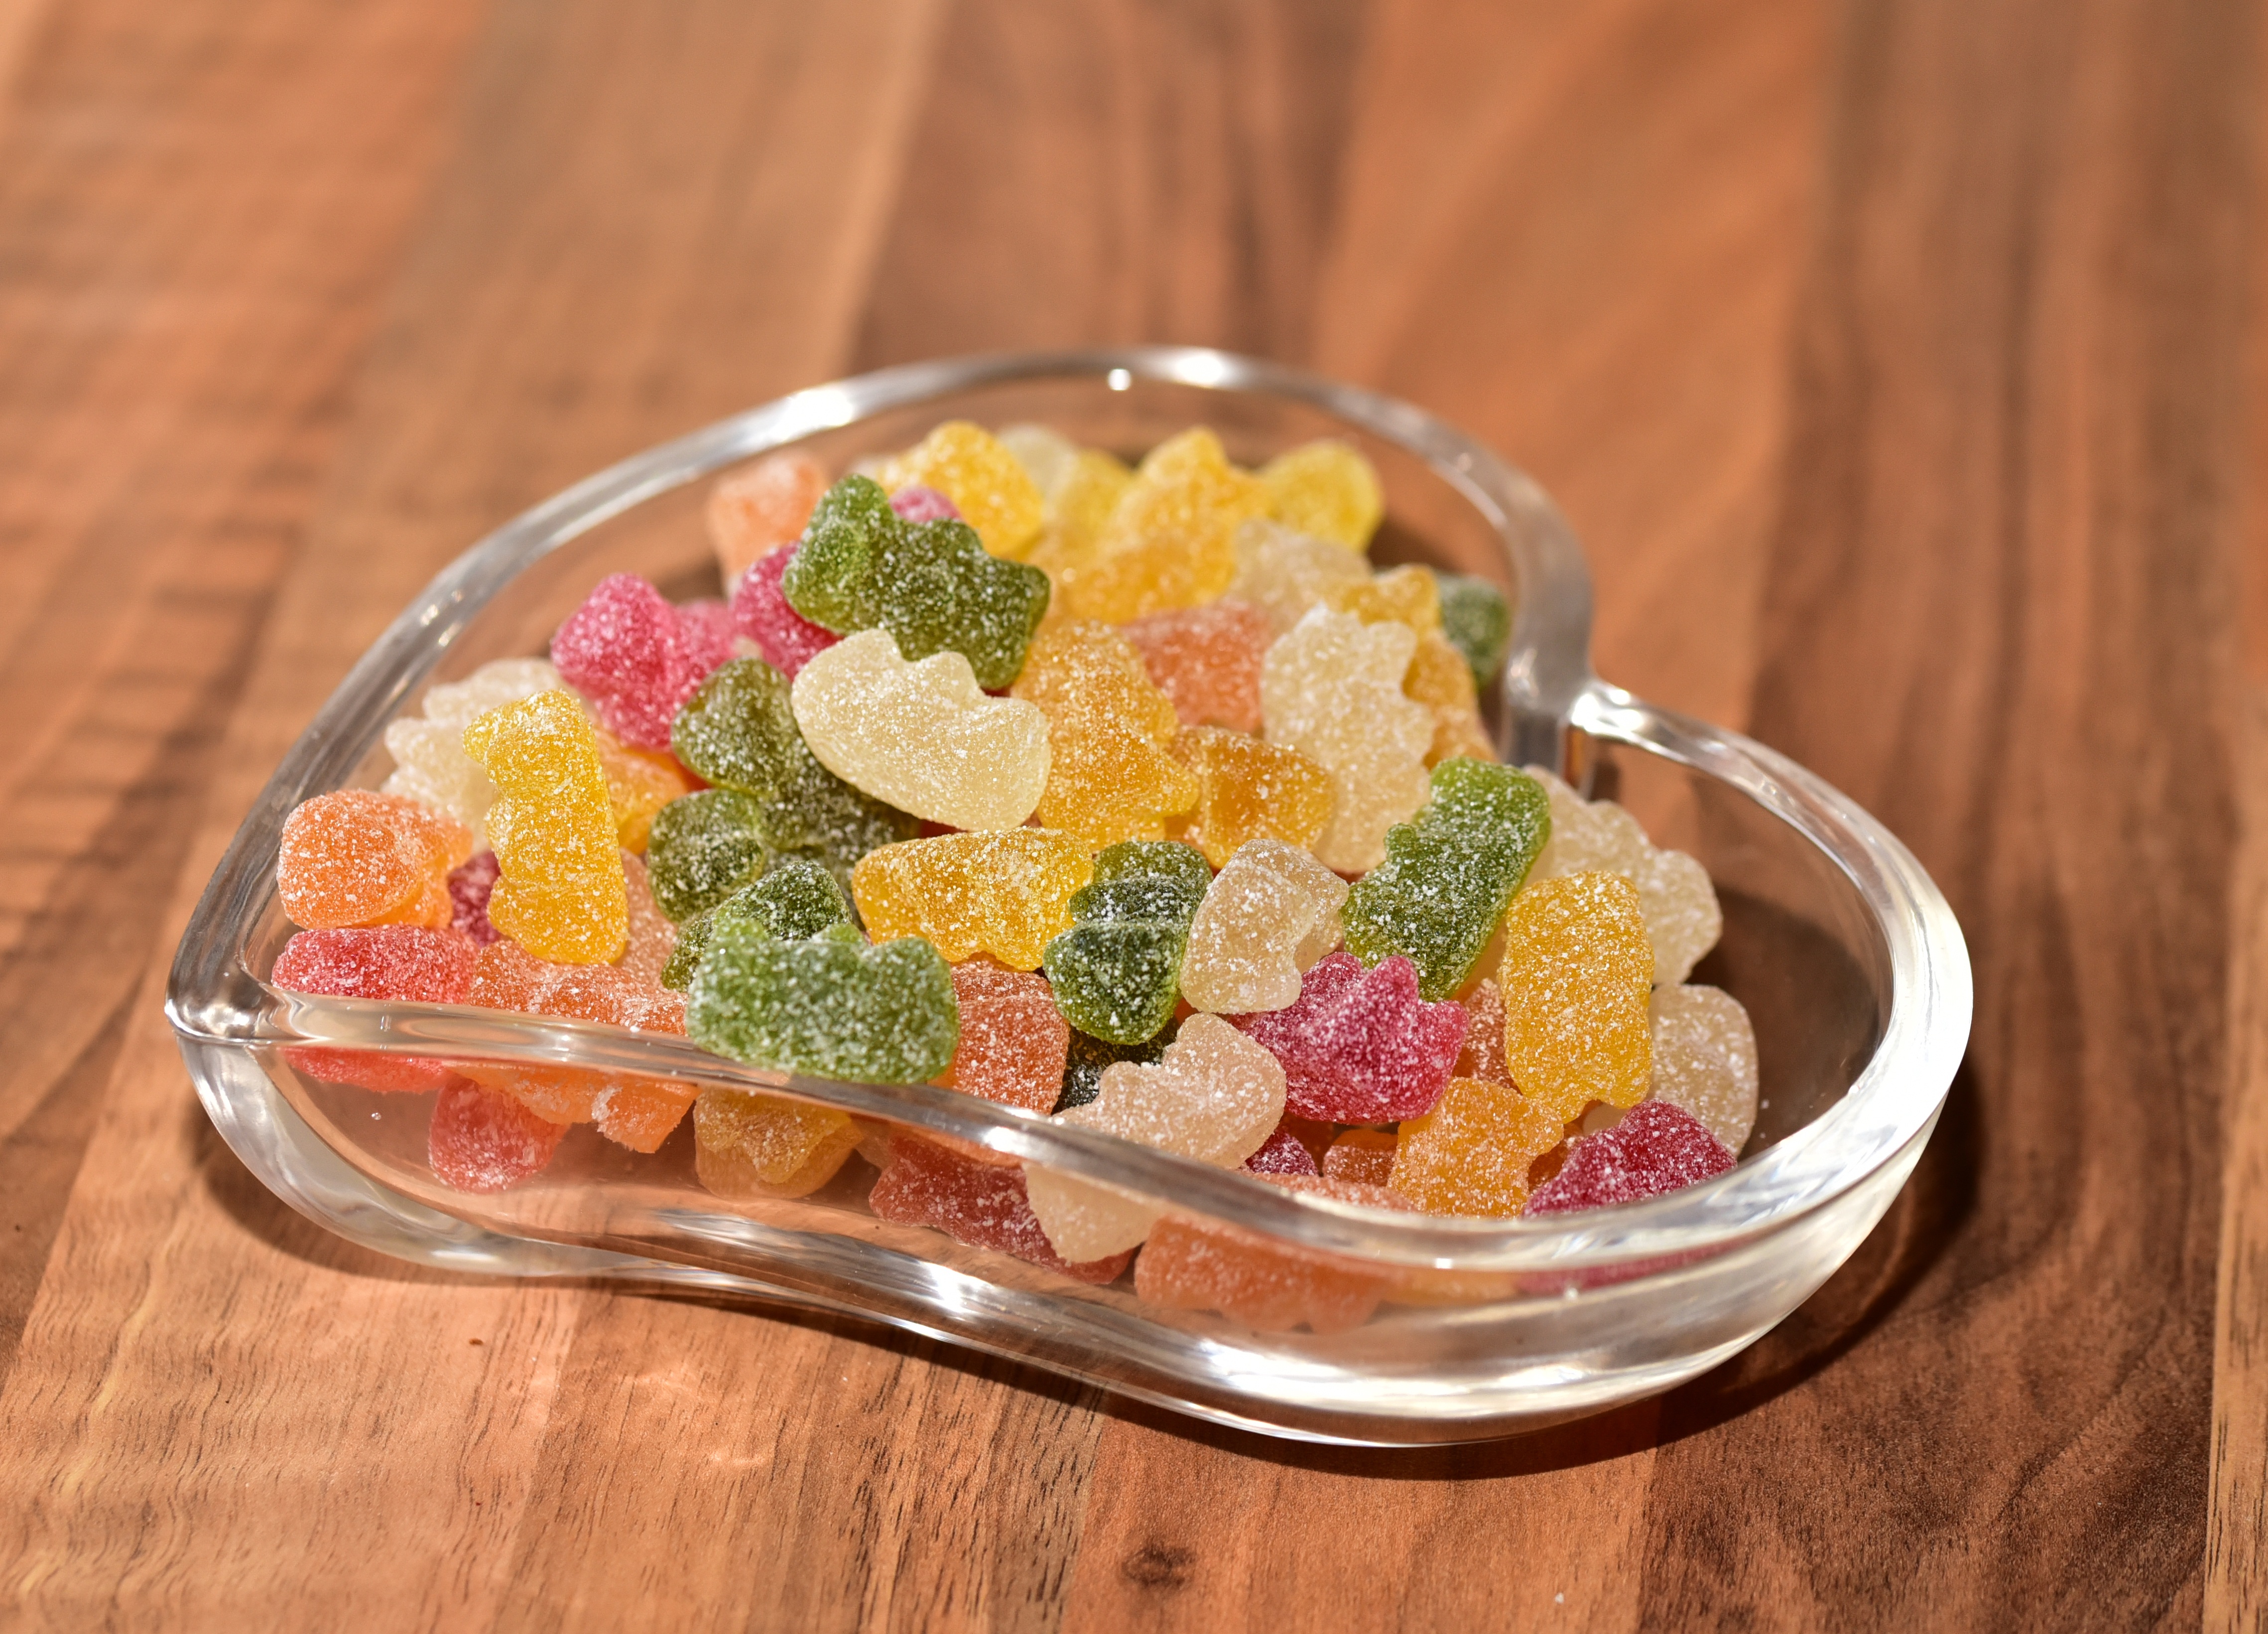
food, color, colorful, dessert, cuisine, shell, cool image, sugar, candy, cool photo, vegetarian food, sour, confectionery, flavor, nibble, fruit jelly, heartbeat, turkish delight